Keshavram Kashiram Shastri

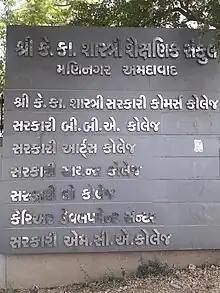
K K Shastri Educational Campus, located in Maninagar, is named after him

In 1952 he was awarded the Ranjitram Suvarna Chandrak (Ranjitram Gold Medal) by the Gujarat Sahitya Sabha for his lifetime research on Gujarati literature and grammar.